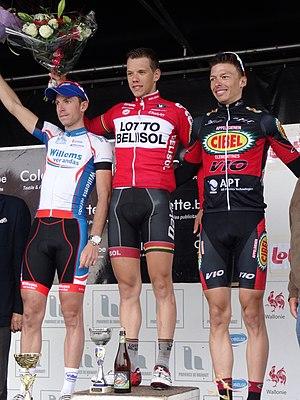
Reportage photographique réalisé le samedi 30 août à l'occasion du départ et de l'arrivée du Grand Prix des commerçants de Templeuve 2014 à Templeuve (Tournai), Belgique.
La Topcompétition 2014 est le calendrier de courses cyclistes sur route masculines belges de la Topcompétition établi par la Royale ligue vélocipédique belge. Il donne lieu à un classement des coureurs belges de moins de 27 ans et des équipes belges y participant.
La 1ʳᵉ édition du Grand Prix des commerçants de Templeuve a eu lieu le 30 août 2014 à Templeuve. La course fait partie du calendrier UCI Europe Tour 2014 en catégorie 1.2, elle constitue également la neuvième manche de la Topcompétition 2014 : la finale. Elle est remportée par le Belge Oliver Naesen, qui parcourt les 179 kilomètres en 4 h 14 min 22 s. Il est immédiatement suivi par le Polonais Łukasz Wiśniowski et par le Belge Gaëtan Bille. La Topcompétition est remportée par Kenneth Van Rooy avec 139 points, suivi de Gaëtan Bille avec 129 points et d'Oliver Naesen avec 124 points. Tim Vanspeybroeck, leader de la Topcompétition durant trois manches, termine quatrième avec 112 points. Soixante-seize coureurs parmi les 180 qui ont pris le départ franchissent la ligne d'arrivée.
Oliver Naesen, né le 16 septembre 1990 à Ostende, est un coureur cycliste belge, membre de l'équipe AG2R La Mondiale. Il a notamment remporté la Bretagne Classic en 2016 et en 2018. Son frère, Lawrence, est également cycliste professionnel au sein de la formation AG2R La Mondiale.